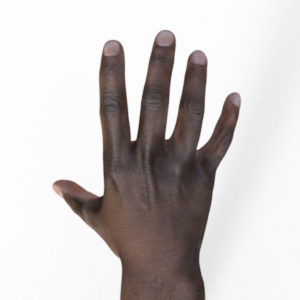
Label: paper